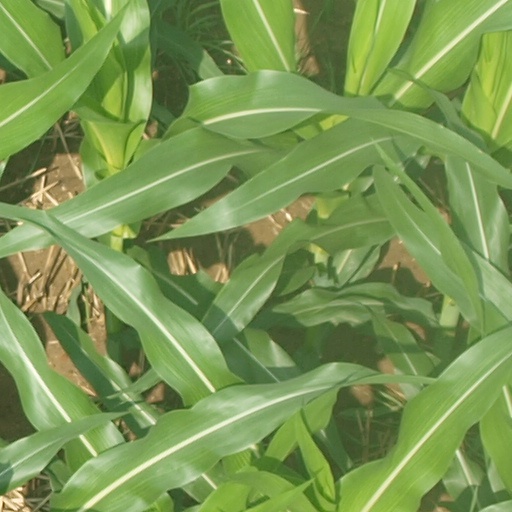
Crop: maize; corn